Alona, Greece

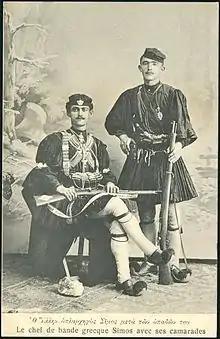
The chieftain of the Macedonian Struggle Simos Ioannidis who was born in the village (sitting)

People of the Hellenic Macedonian Committee like chieftain Simos Ioannidis and Makedonomachoi such as Petros Alexiou, Petros Stoikou, Spyridon Tasis and Konstantinos Temelkou were born in Alona or then known as Armenskon. The Bulgarian komitadjis Ivan Gochev Kulinov and Anastas Iliev were born in the village as well. The author and soldier of the Greek Resistance Pavlos Koufis (1913-2003) was from Alona too.